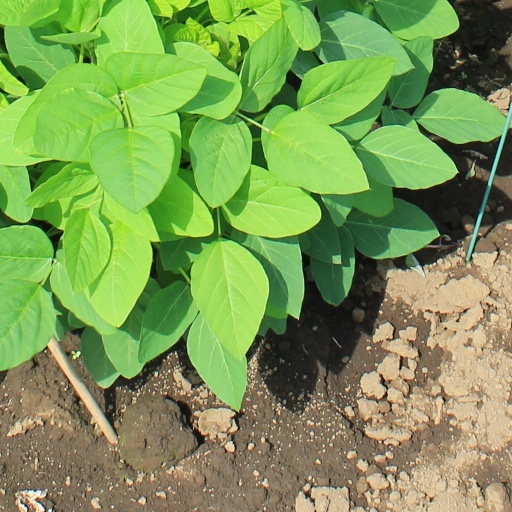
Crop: soybean